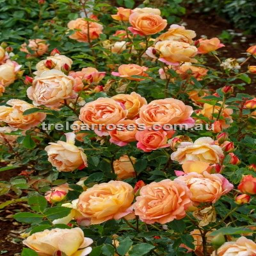
book * rich orange - red open to a fragrant chalice style bloom .